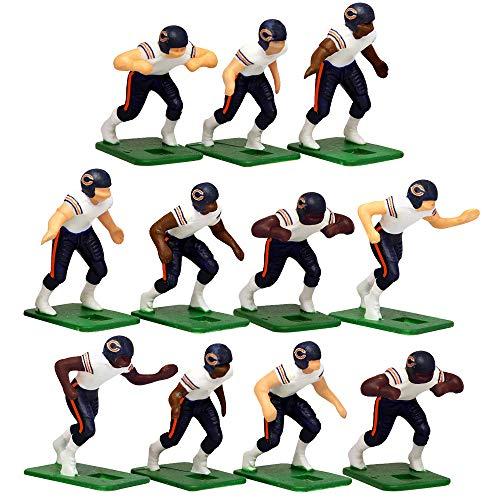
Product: Chicago Bears Away Jersey NFL Action Figure Set
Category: Sports & Outdoors | Fan Shop | Toys & Game Room | Action Figures & Toy Figurines
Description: WHAT IS IT This is a set of eleven officially licensed Chicago Bears NFL miniature action figures in their away white uniforms.
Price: $40.99
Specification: ProductDimensions:8.6x5.7x1.6inches|ItemWeight:1.6ounces|ShippingWeight:1.6ounces(Viewshippingratesandpolicies)|DomesticShipping:ItemcanbeshippedwithinU.S.|InternationalShipping:ThisitemcanbeshippedtoselectcountriesoutsideoftheU.S.LearnMore|ASIN:B0103KOKXO|Itemmodelnumber:9-01-W|Manufacturerrecommendedage:6yearsandup